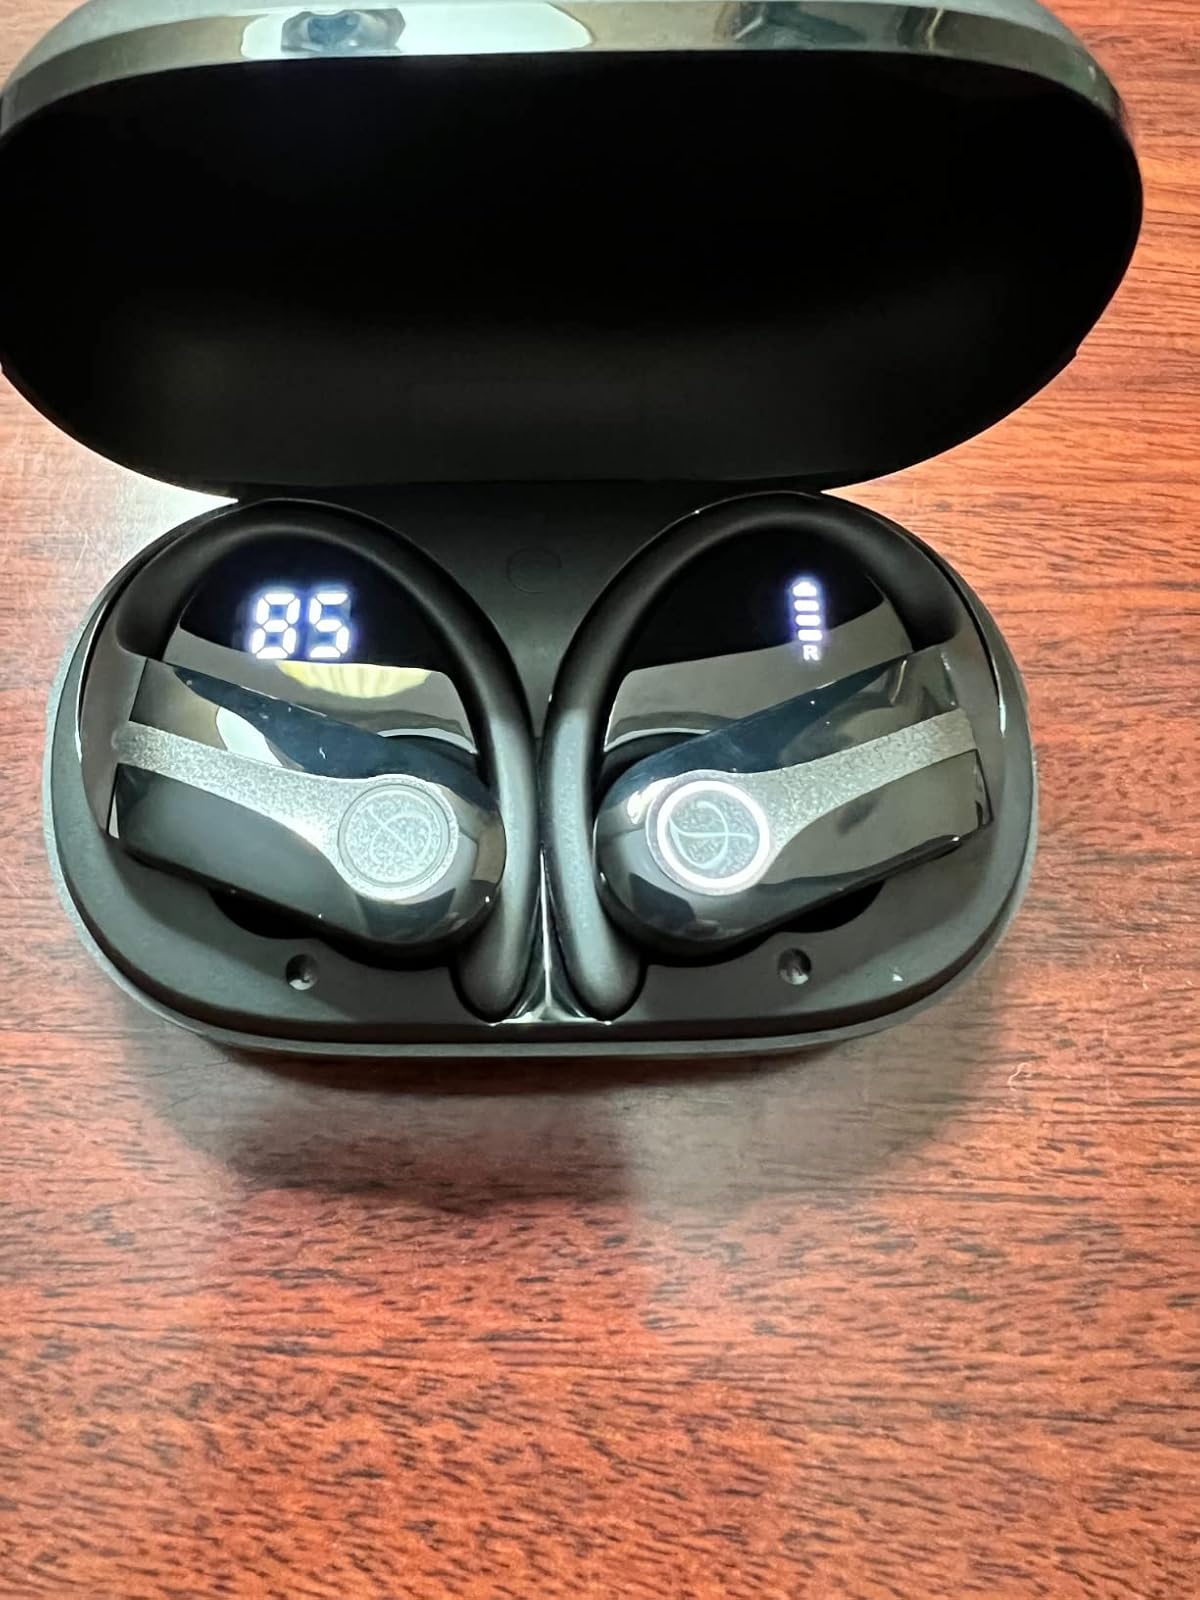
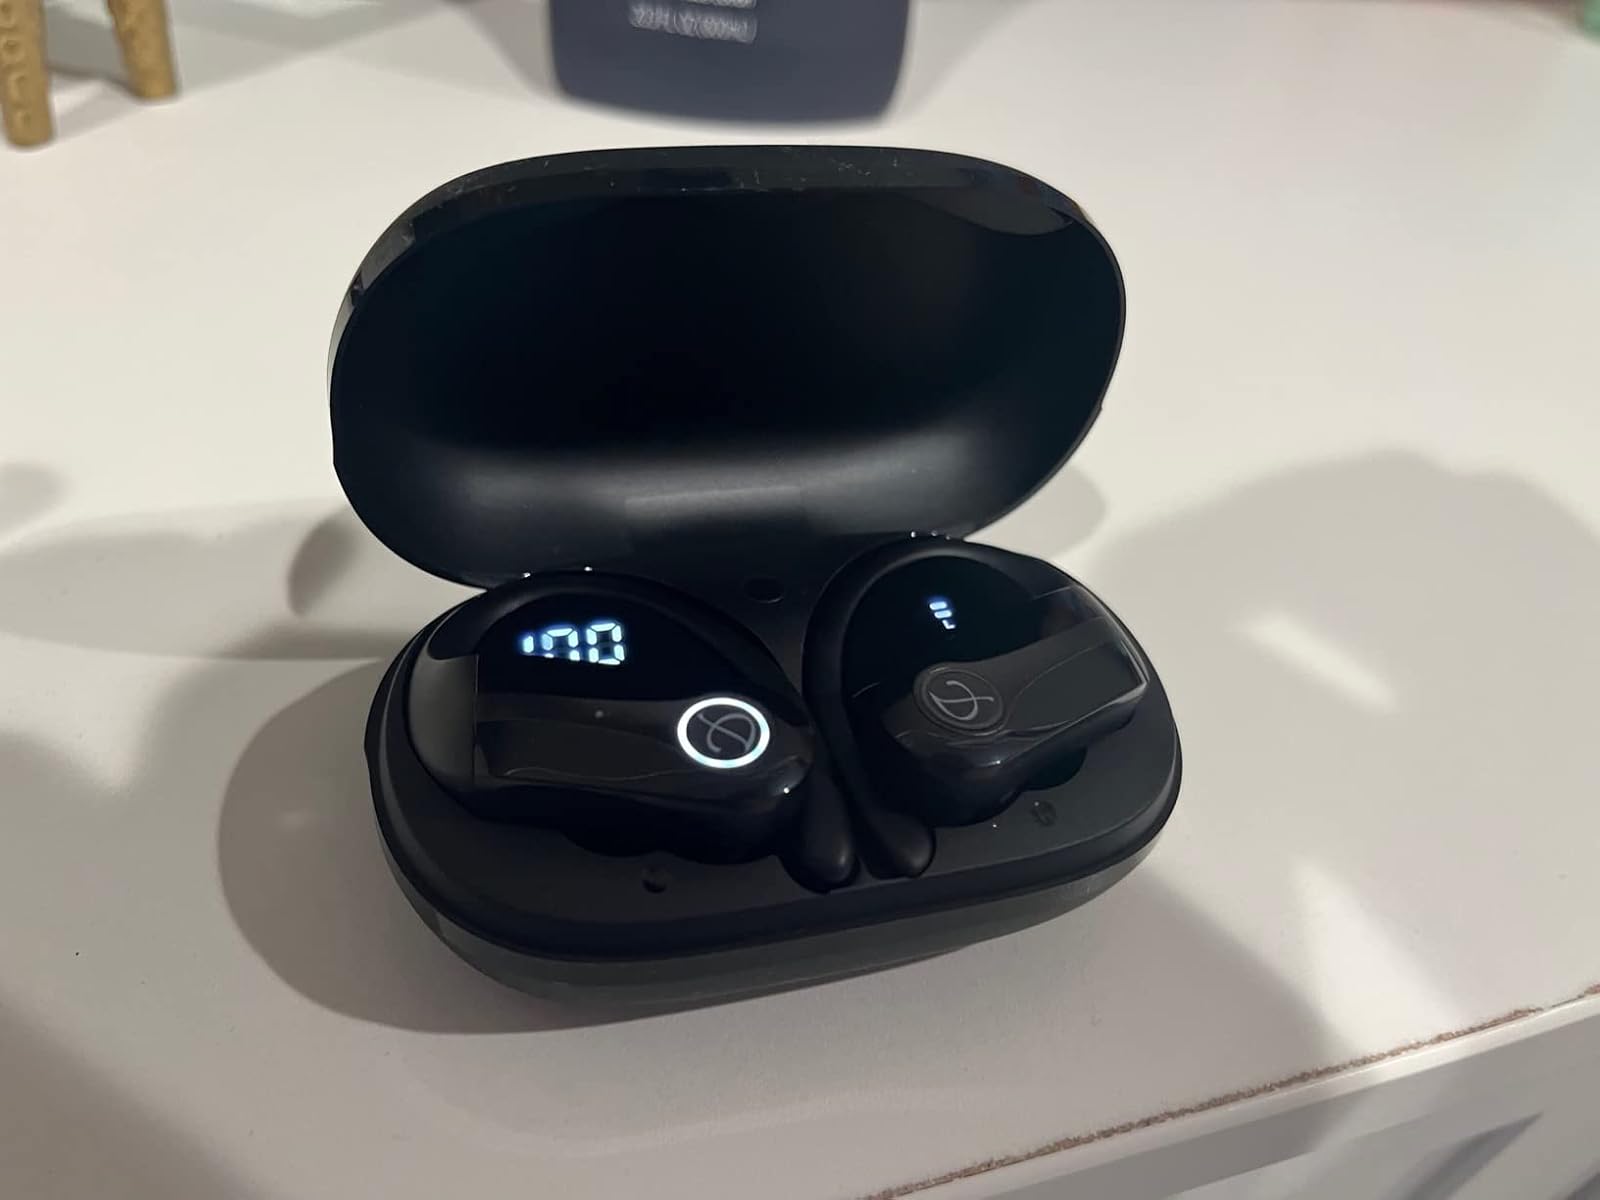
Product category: earbuds
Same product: yes